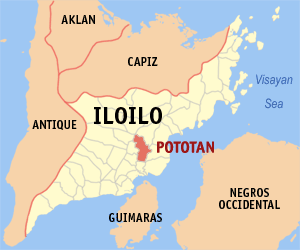
Pototan est une municipalité de la province d'Iloilo, aux Philippines. En 2015, la localité compte 75 070 habitants.